Laura Hasn't Slept

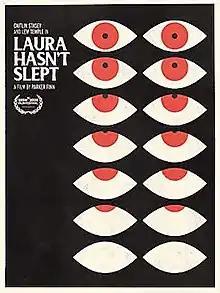

Laura Hasn't Slept is a 2020 American supernatural psychological horror short film written, co-produced, and directed by Parker Finn. The film stars Caitlin Stasey and Lew Temple.